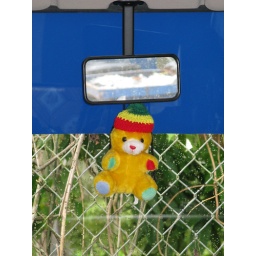
Hanging from the rearview mirror of our Jamaican Tour//shopping bus in negril.